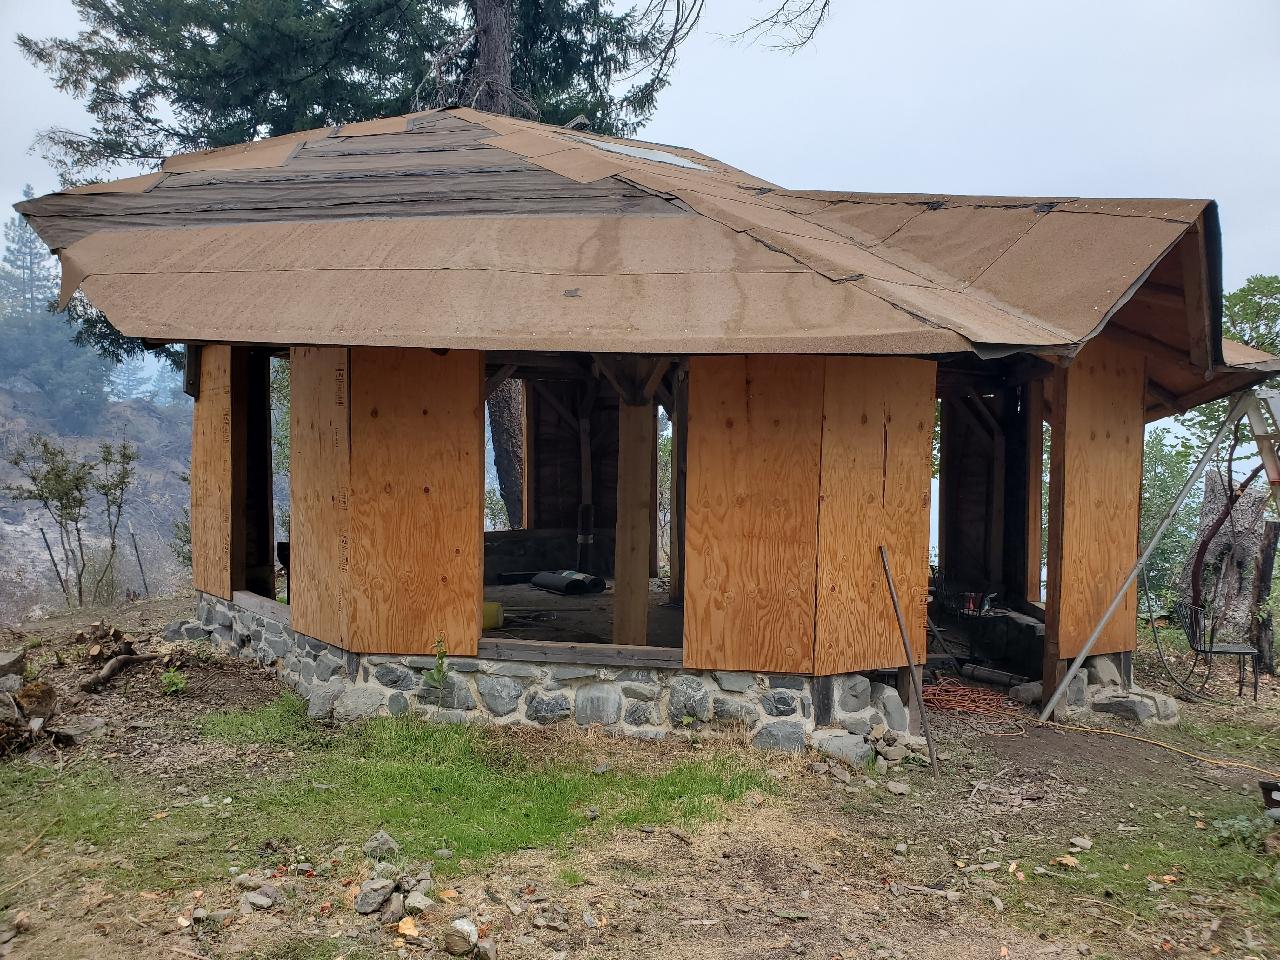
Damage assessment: no_damage